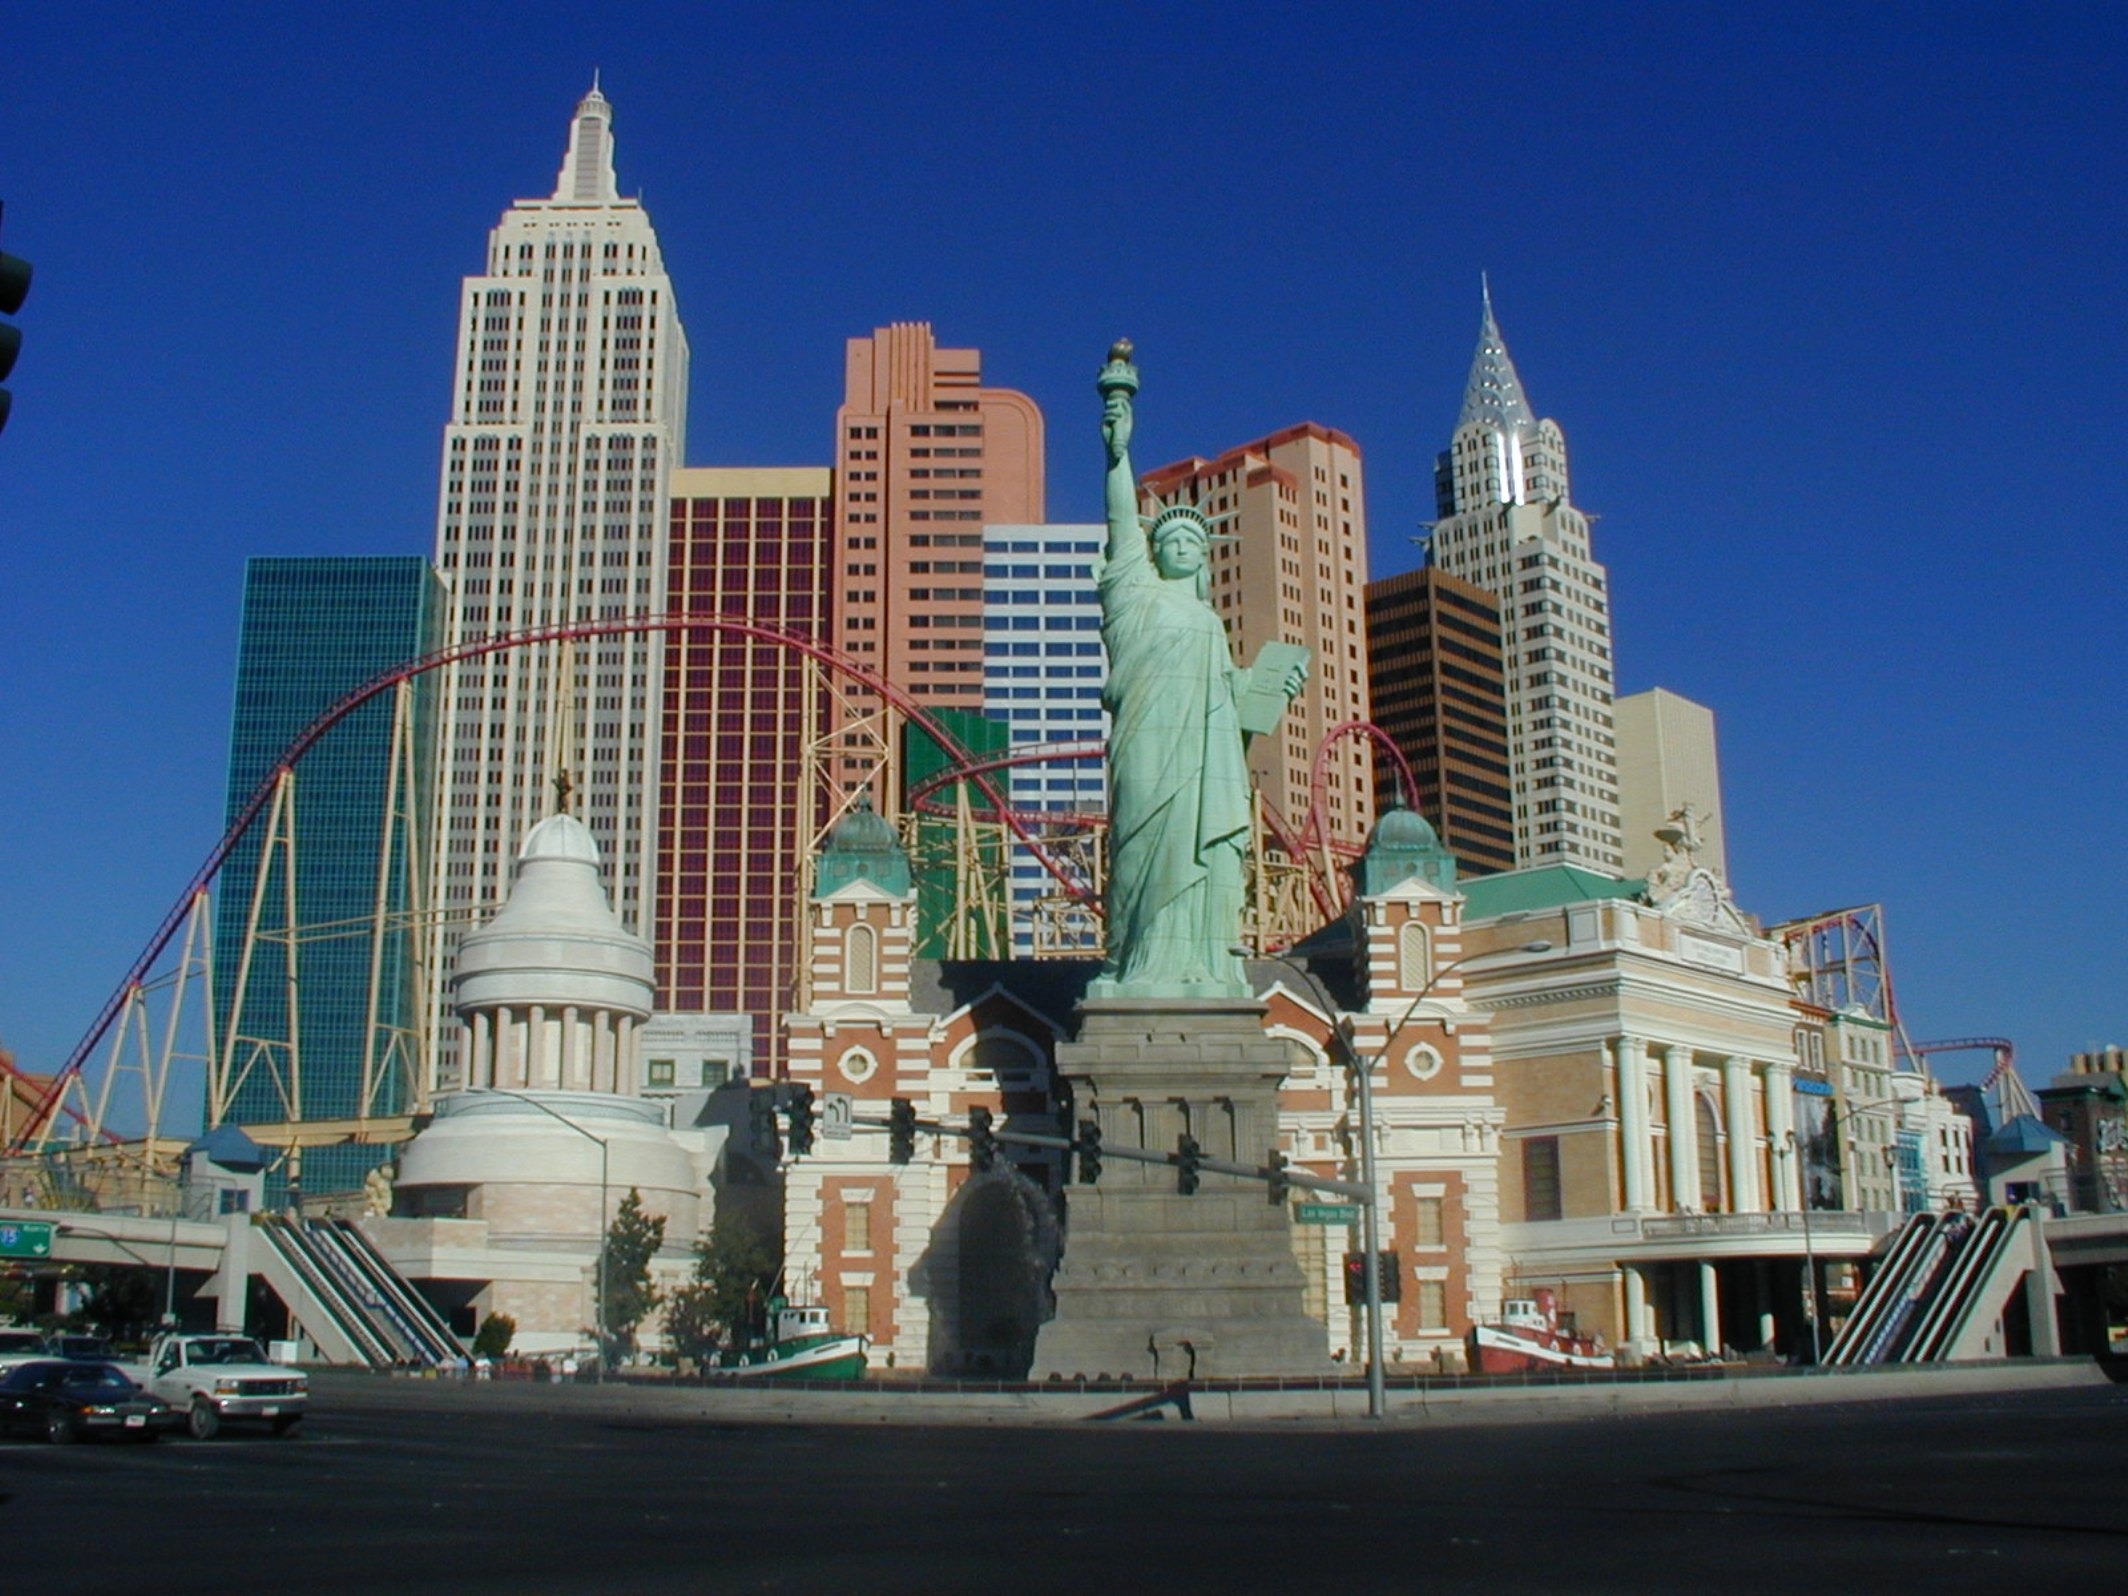
architecture, skyline, building, city, skyscraper, new york, new york city, cityscape, downtown, tower, nyc, plaza, landmark, tourism, tower block, united states, ny, metropolis, las vegas, urban area, human settlement, metropolitan area